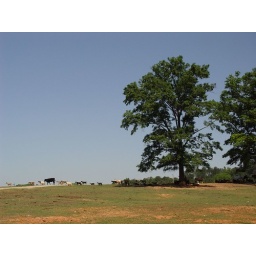
A herd of cattle going over the hill